Maldives Post

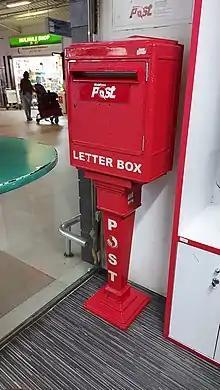
A Maldives Post letter box in front of a post shop at Velana International Airport.

The company offers a range of postal services including the Express Mail Service and a Money Order service.